Mir-BHRF1-1 microRNA precursor family

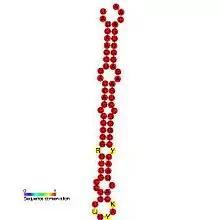
Predicted secondary structure and sequence conservation of mir-BHRF1-1

The mir-BHRF1-1 microRNA precursor found in Human herpesvirus 4 (Epstein–Barr virus) and Cercopithicine herpesvirus 15. In Epstein–Barr virus, mir-BHRF1-1 is found in the 5' UTR of the BHRF1 (Bam HI fragment H rightward open reading frame 1) gene, which is known to encode a distant Bcl-2 homolog. The mature sequence is excised from the 5' arm of the hairpin. Two other miRNA precursors were found in this reading frame, namely Mir-BHRF1-2 and Mir-BHRF1-3.